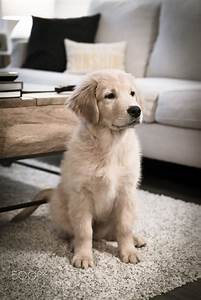
Label: cane